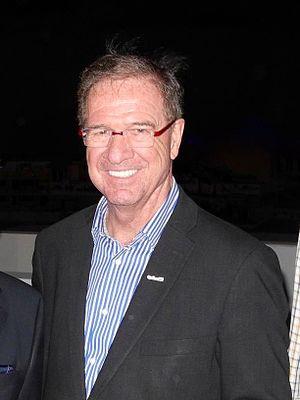
Rémy Trudel, au cocktail d'ouverture du IVe symposium international de la COLUFRAS
Rémy Trudel, né le 20 avril 1948 à Sainte-Thècle, est un homme politique québécois. Il fut député du Parti québécois de la circonscription de Rouyn-Noranda—Témiscamingue de 1989 à 2003, d'abord adjoint parlementaire du premier ministre Jacques Parizeau et ensuite ministre dans le gouvernement Bouchard et le gouvernement Landry.
La circonscription de Rouyn-Noranda–Témiscamingue a été créée en 1980. Elle est située dans le nord-ouest du Québec dans la région de l'Abitibi-Témiscamingue.